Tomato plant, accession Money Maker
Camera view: bottom (45 deg); turntable rotation: 270 degrees
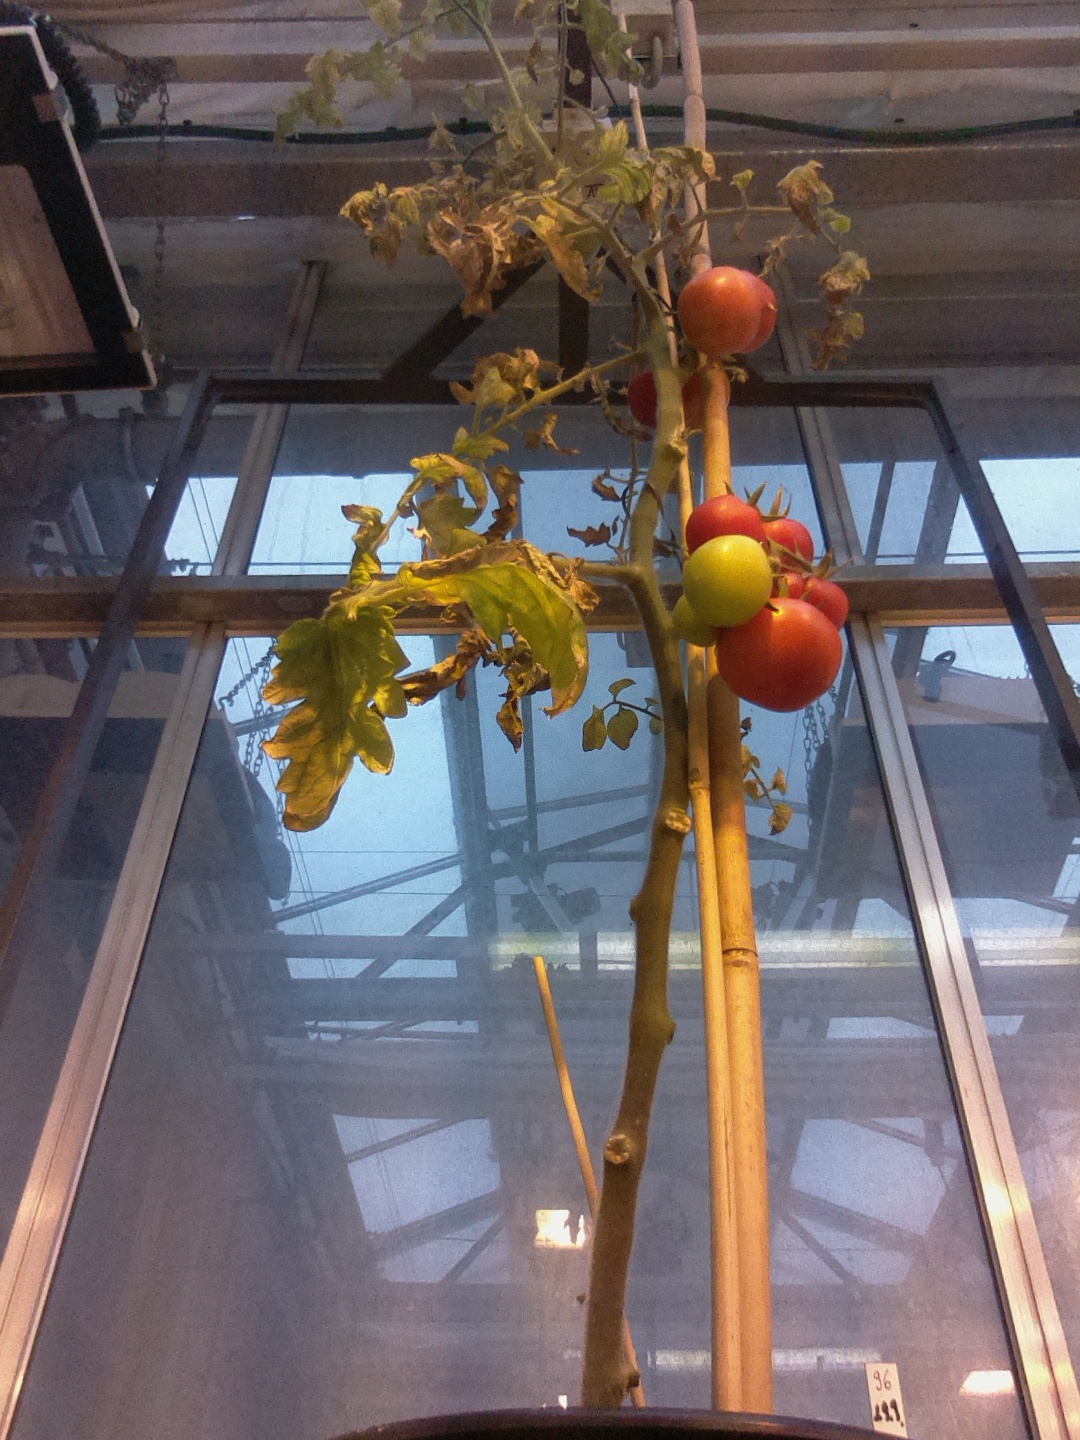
BBCH growth stage 89: 90%-100% of fruits show typical fully ripe color